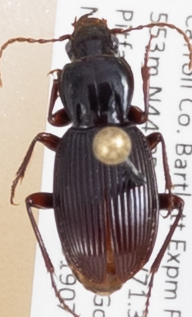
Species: Pterostichus tristis
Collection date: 2019-07-10
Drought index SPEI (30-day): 0.334
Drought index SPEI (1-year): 1.28
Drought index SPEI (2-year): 0.664